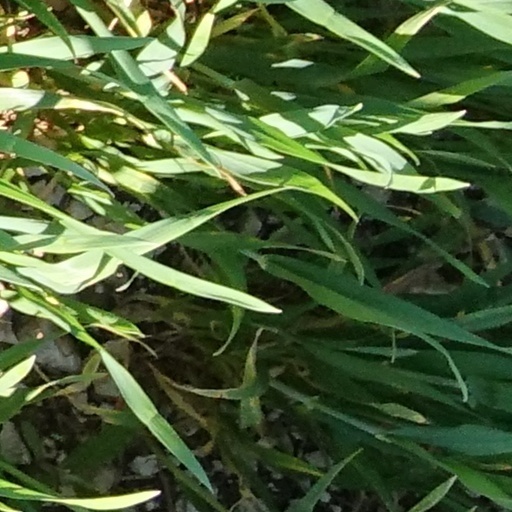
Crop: wheat